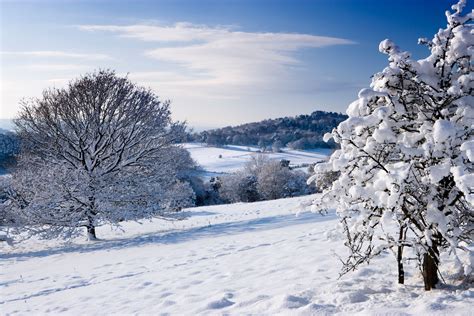
Weather: snow or frosty